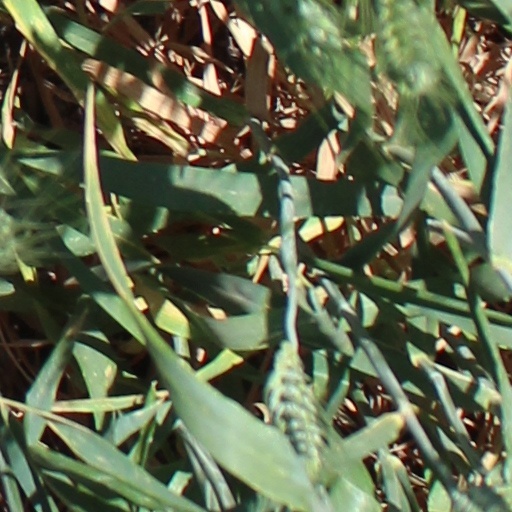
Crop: wheat